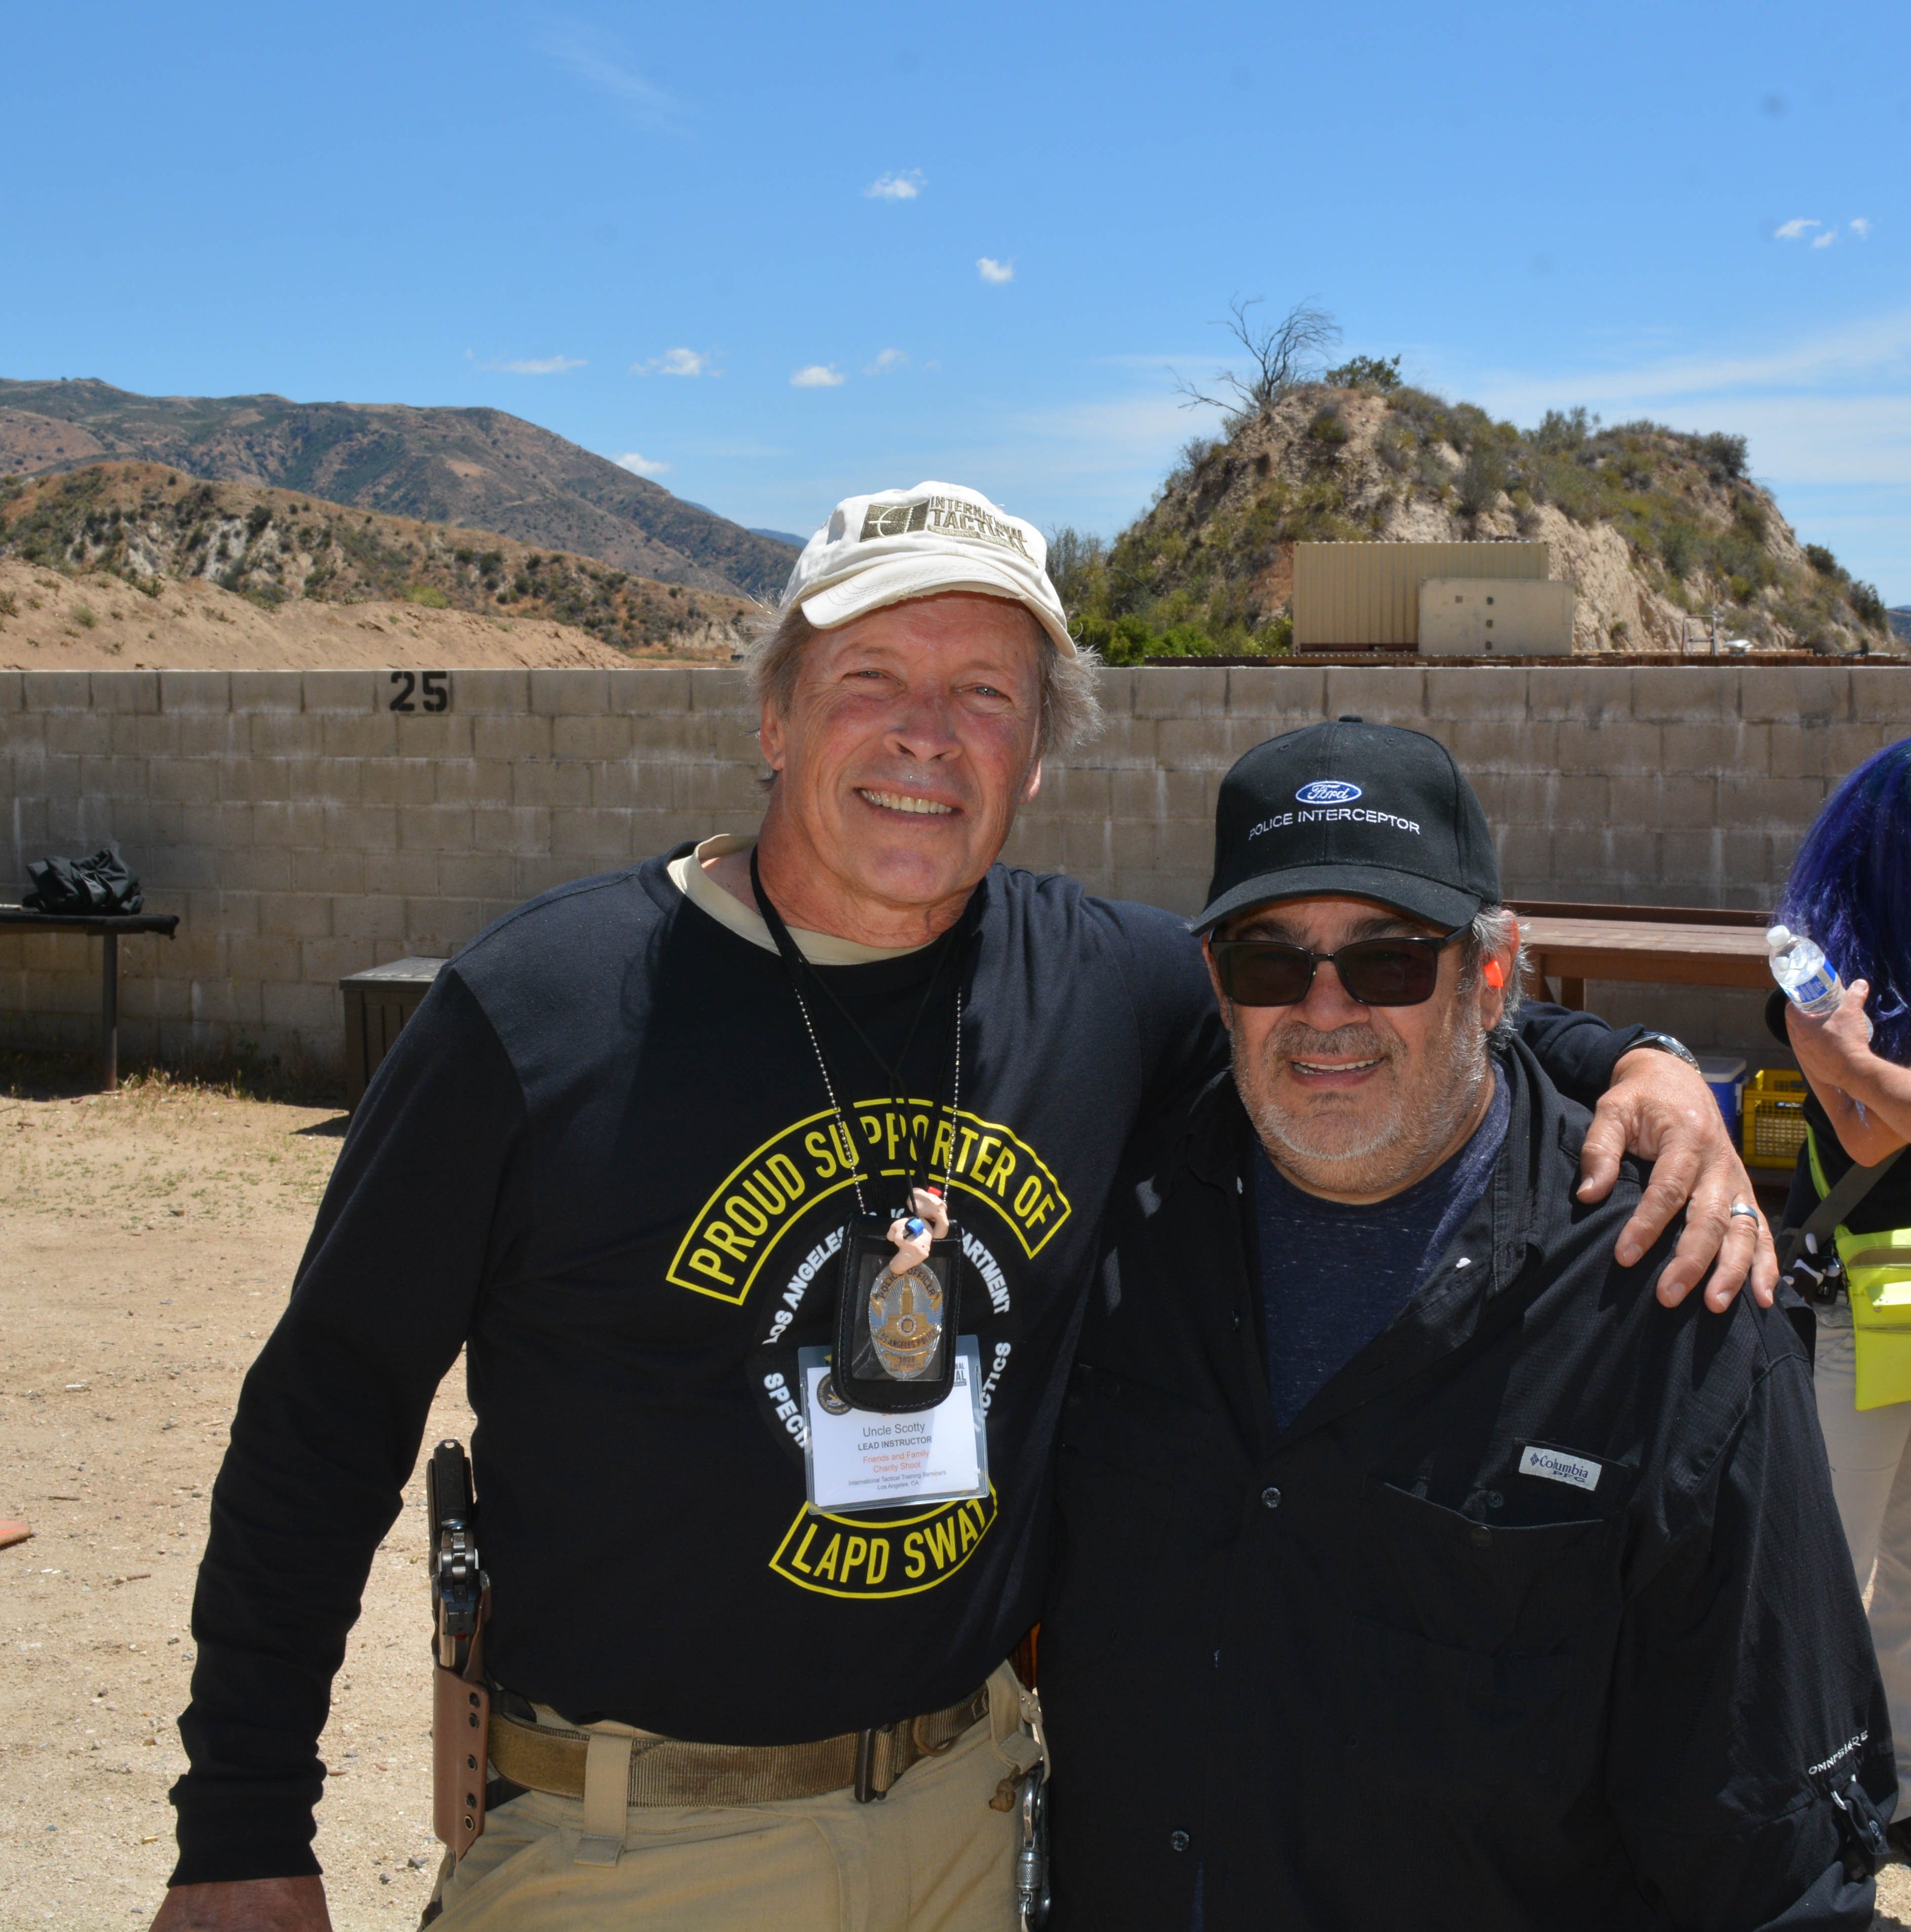
race, team